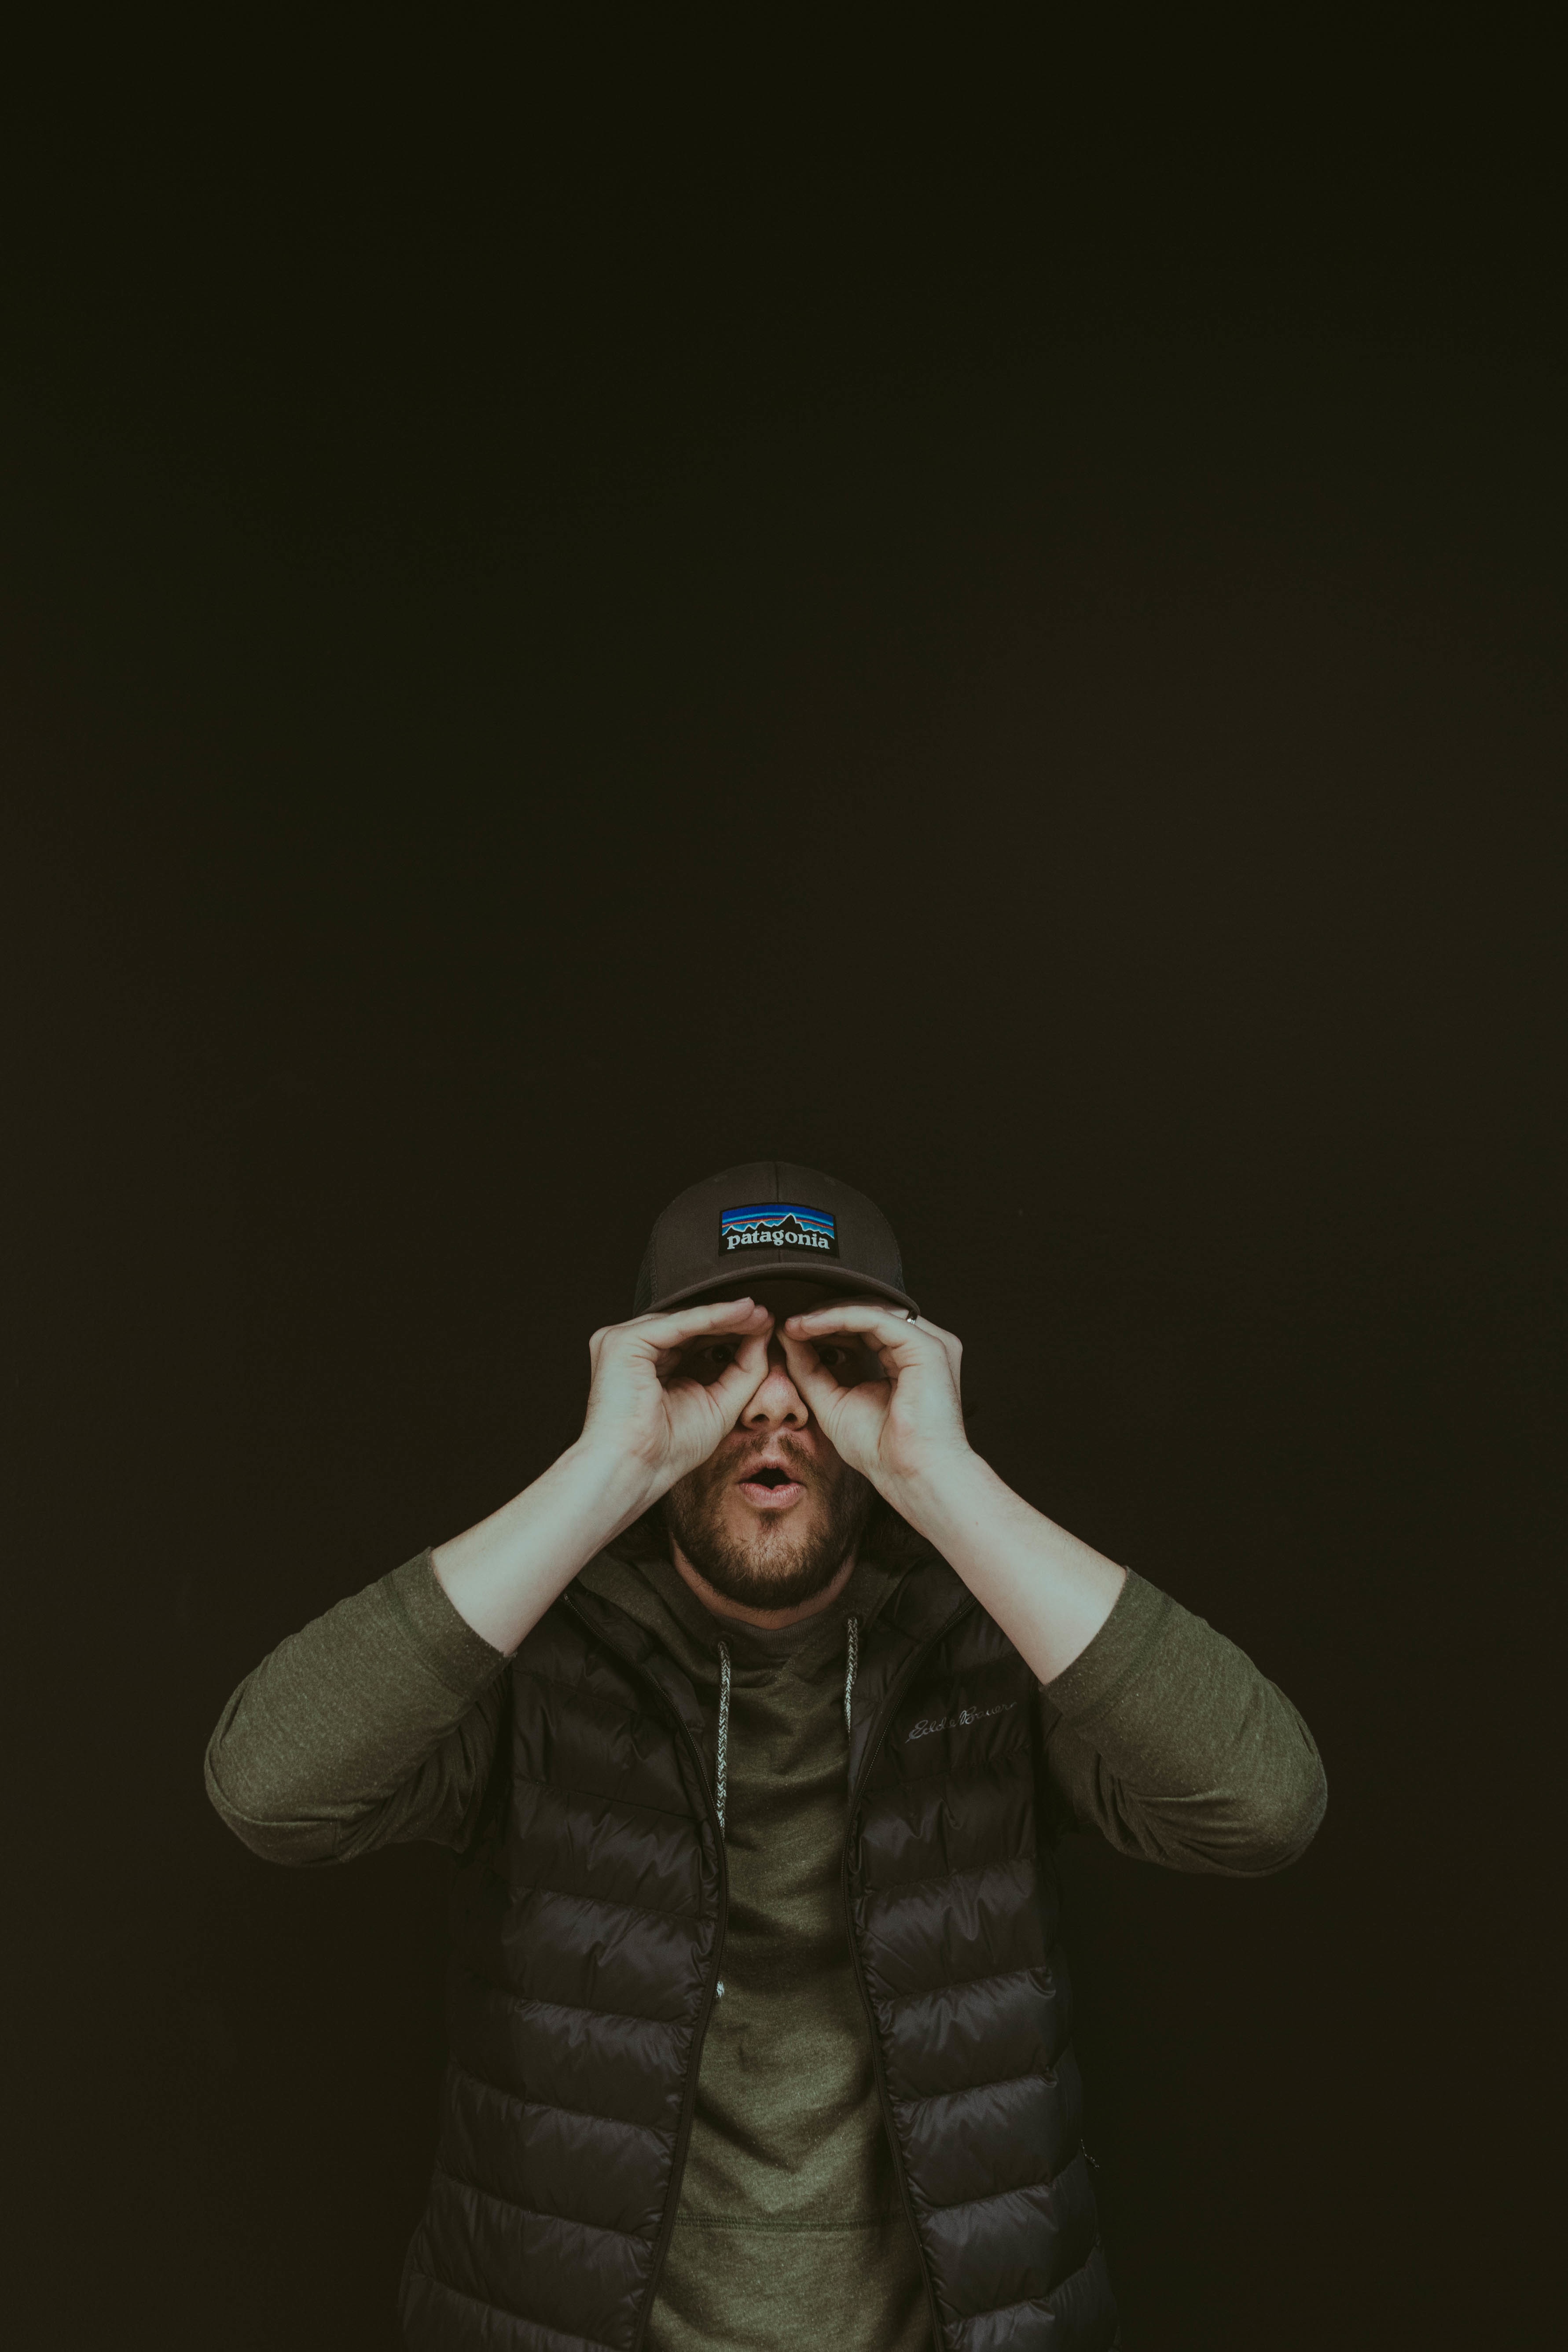
hand, man, male, guy, hat, darkness, black, screenshot, gillet